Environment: real
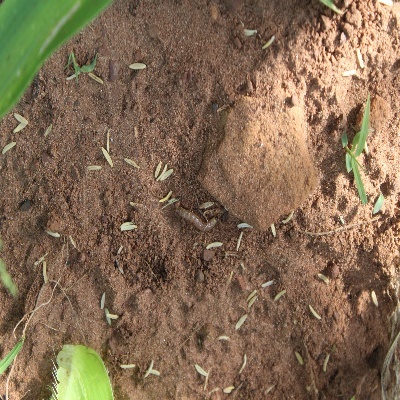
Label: fall_armyworm